Complex oxide

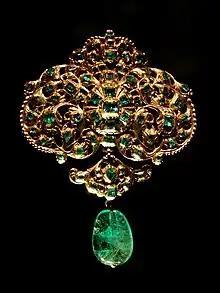
Spanish-made emerald and gold pendant exhibited at Victoria and Albert Museum.

Many precious gemstones, such as emerald and topaz, are complex oxide crystals. Historically, some complex oxide materials (such as strontium titanate, yttrium aluminium garnet, and gadolinium gallium garnet) were also synthesized as inexpensive diamond simulants, though after 1976 they were mostly eclipsed by cubic zirconia.